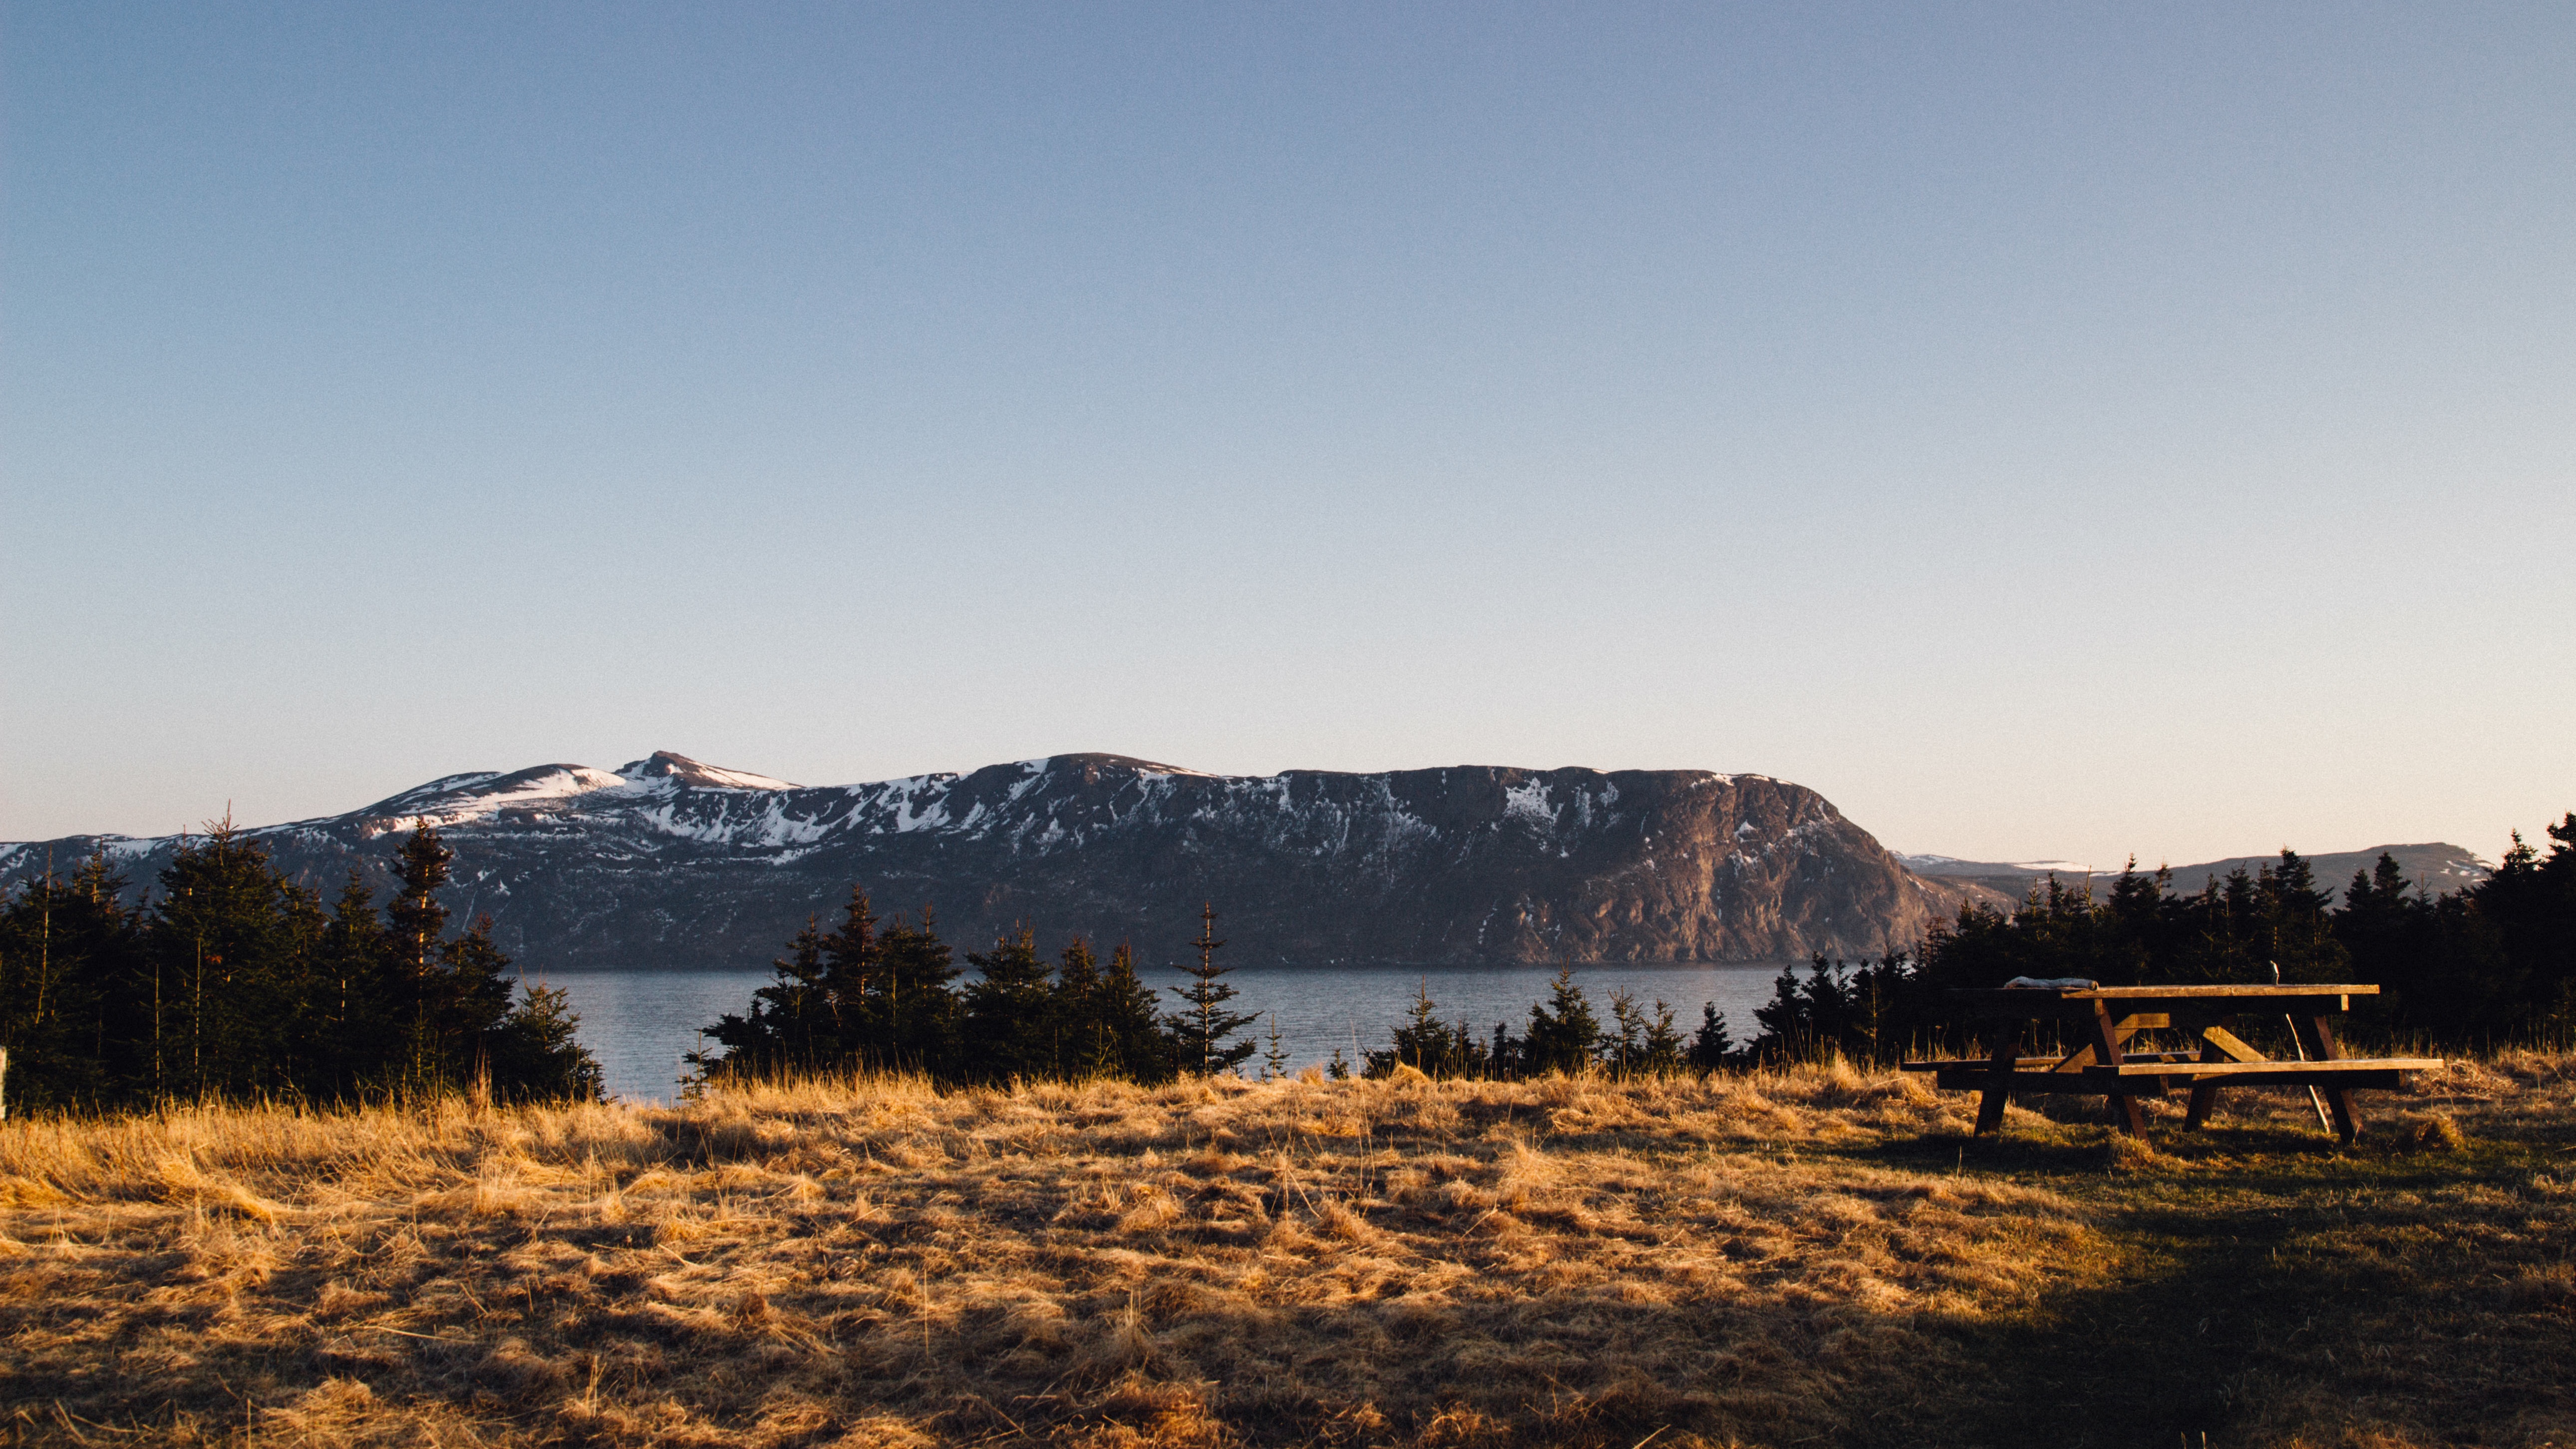
landscape, wilderness, mountain, snow, winter, sunlight, morning, hill, lake, valley, mountain range, panorama, dusk, evening, weather, season, plateau, landform, natural environment, mountainous landforms